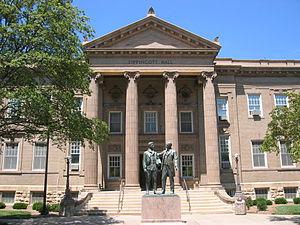
L'université du Kansas, couramment appelée KU ou simplement Kansas, est une université publique située à Lawrence.